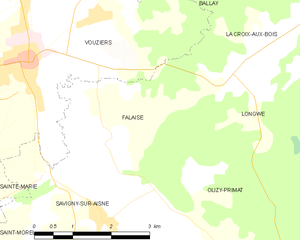
Carte des communes françaises: Falaise